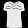
Label: Shirt